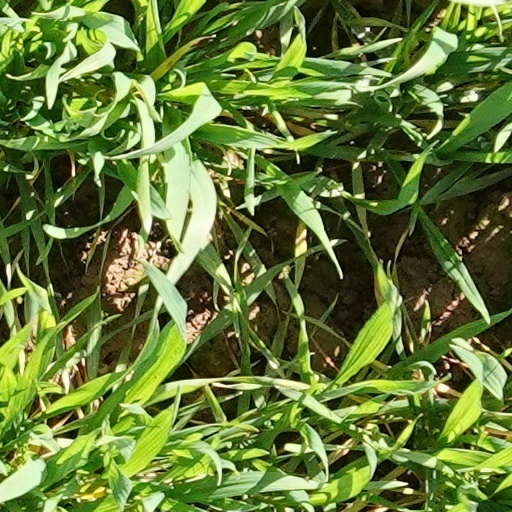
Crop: wheat